Jay Irving

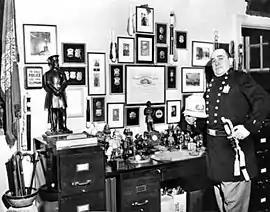
Jay Irving with his collection of police memorabilia dating back 300 years. He is wearing a vintage uniform with a Pottsy sergeant badge and holding an ivory and rosewood dress baton.

Jay Irving (October 3, 1900 – June 3, 1970) was an American cartoonist notable for his syndicated strip "Pottsy" about an overweight, goodnatured, dutiful New York police officer, Pottsy, who often came into conflict with his stricter and less imaginative sergeant, known only as "Sarge."